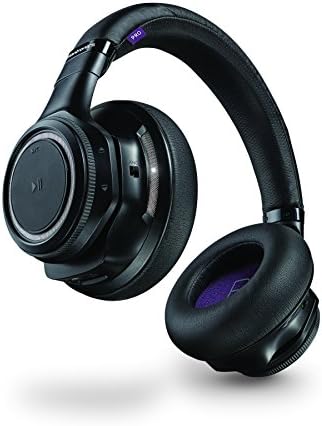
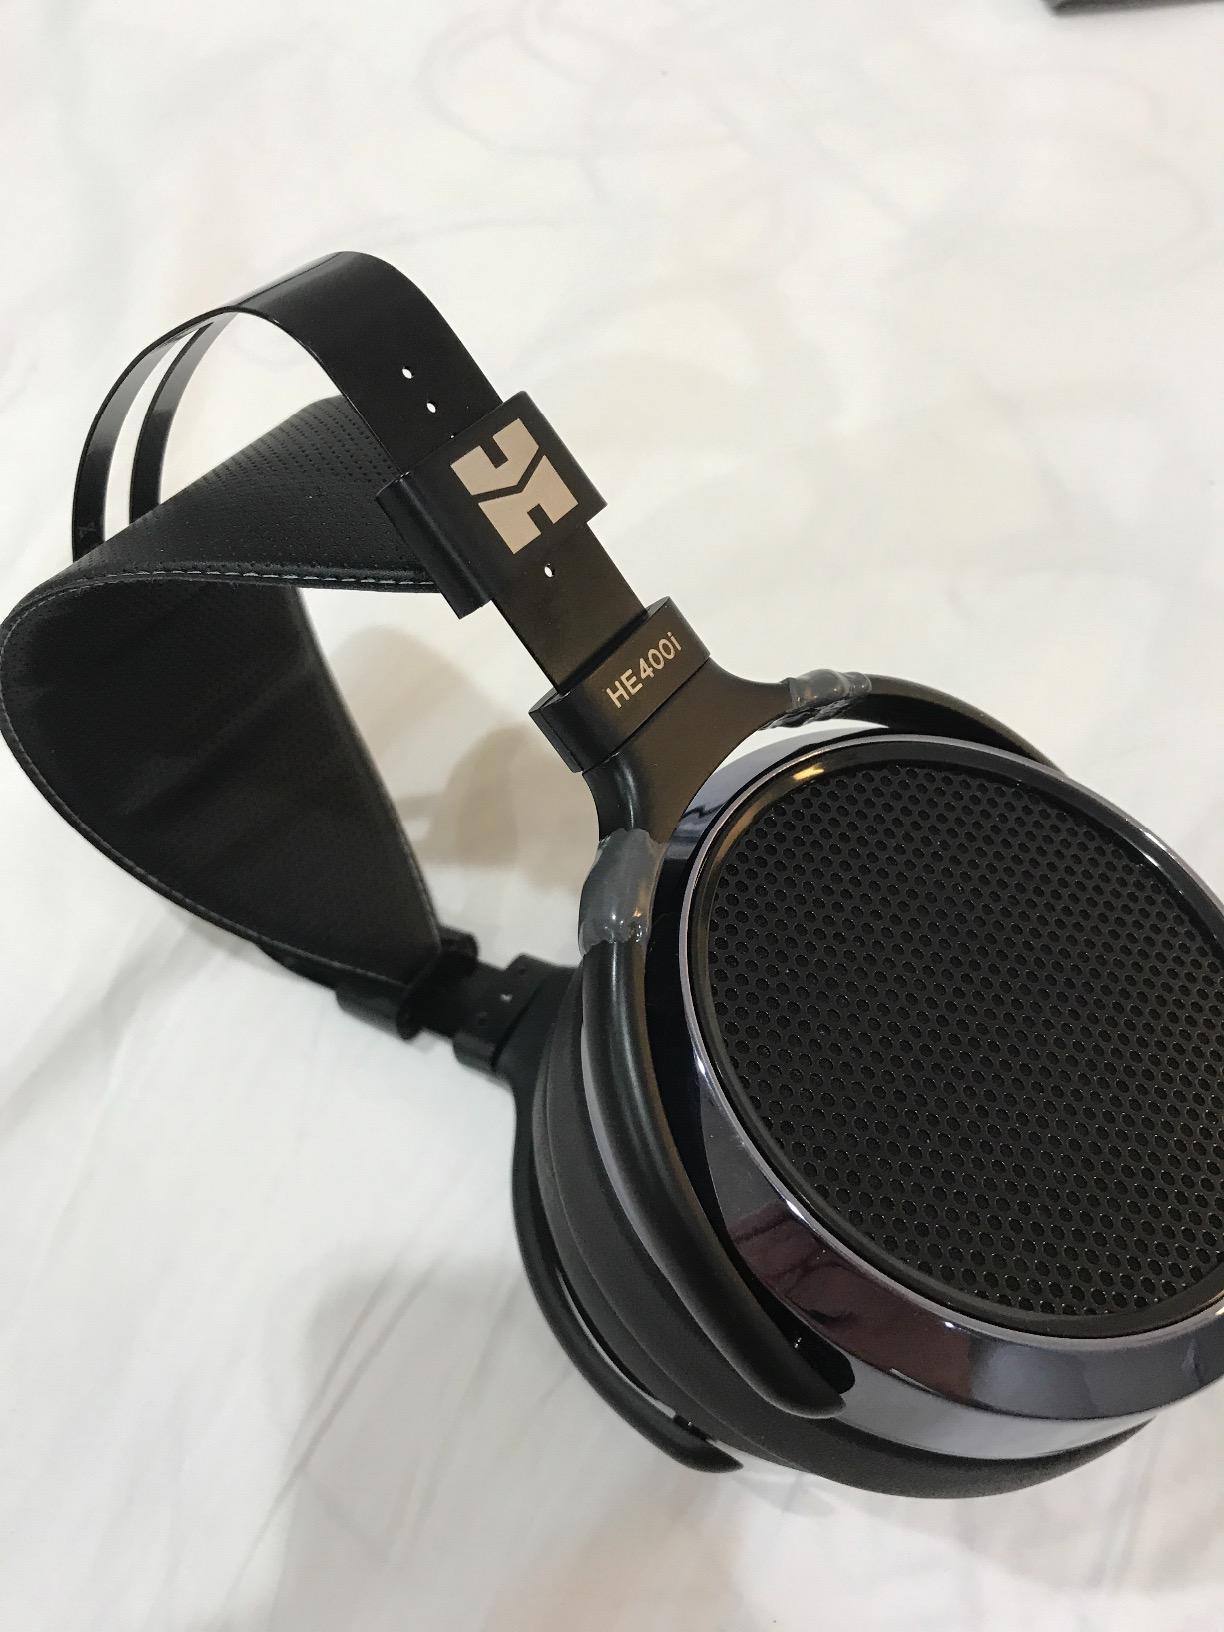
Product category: headphones
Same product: no